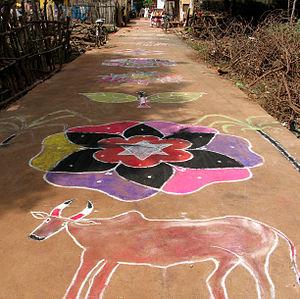
La course de taureaux est un spectacle au cours duquel des hommes affrontent le taureau, à pied ou à cheval. Elle consiste, soit en des combats à l’issue desquels le taureau est mis à mort, soit en des jeux sportifs, soit en des jeux burlesques.
Le jallikattu est une fête qui fait partie de la tradition tamoule du sud de l'Inde, connue également sous le nom de Ertajuvudhal ou encore Manju Virattu. Elle est célébrée dans l'État du Tamil Nadu, lors de la fête du Pongal, où l'on honore le bétail pour son labeur, le soleil et généralement l'agriculture. Elle consiste à lâcher un taureau sur une place où des athlètes tentent d'embrasser, à mains nues, l’animal à l'intérieur d'une limite de distance.